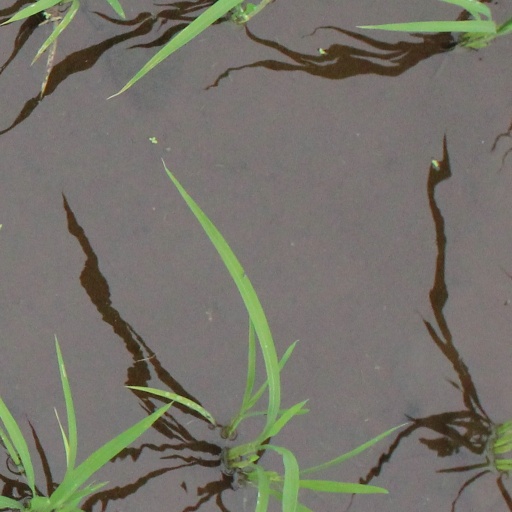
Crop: rice